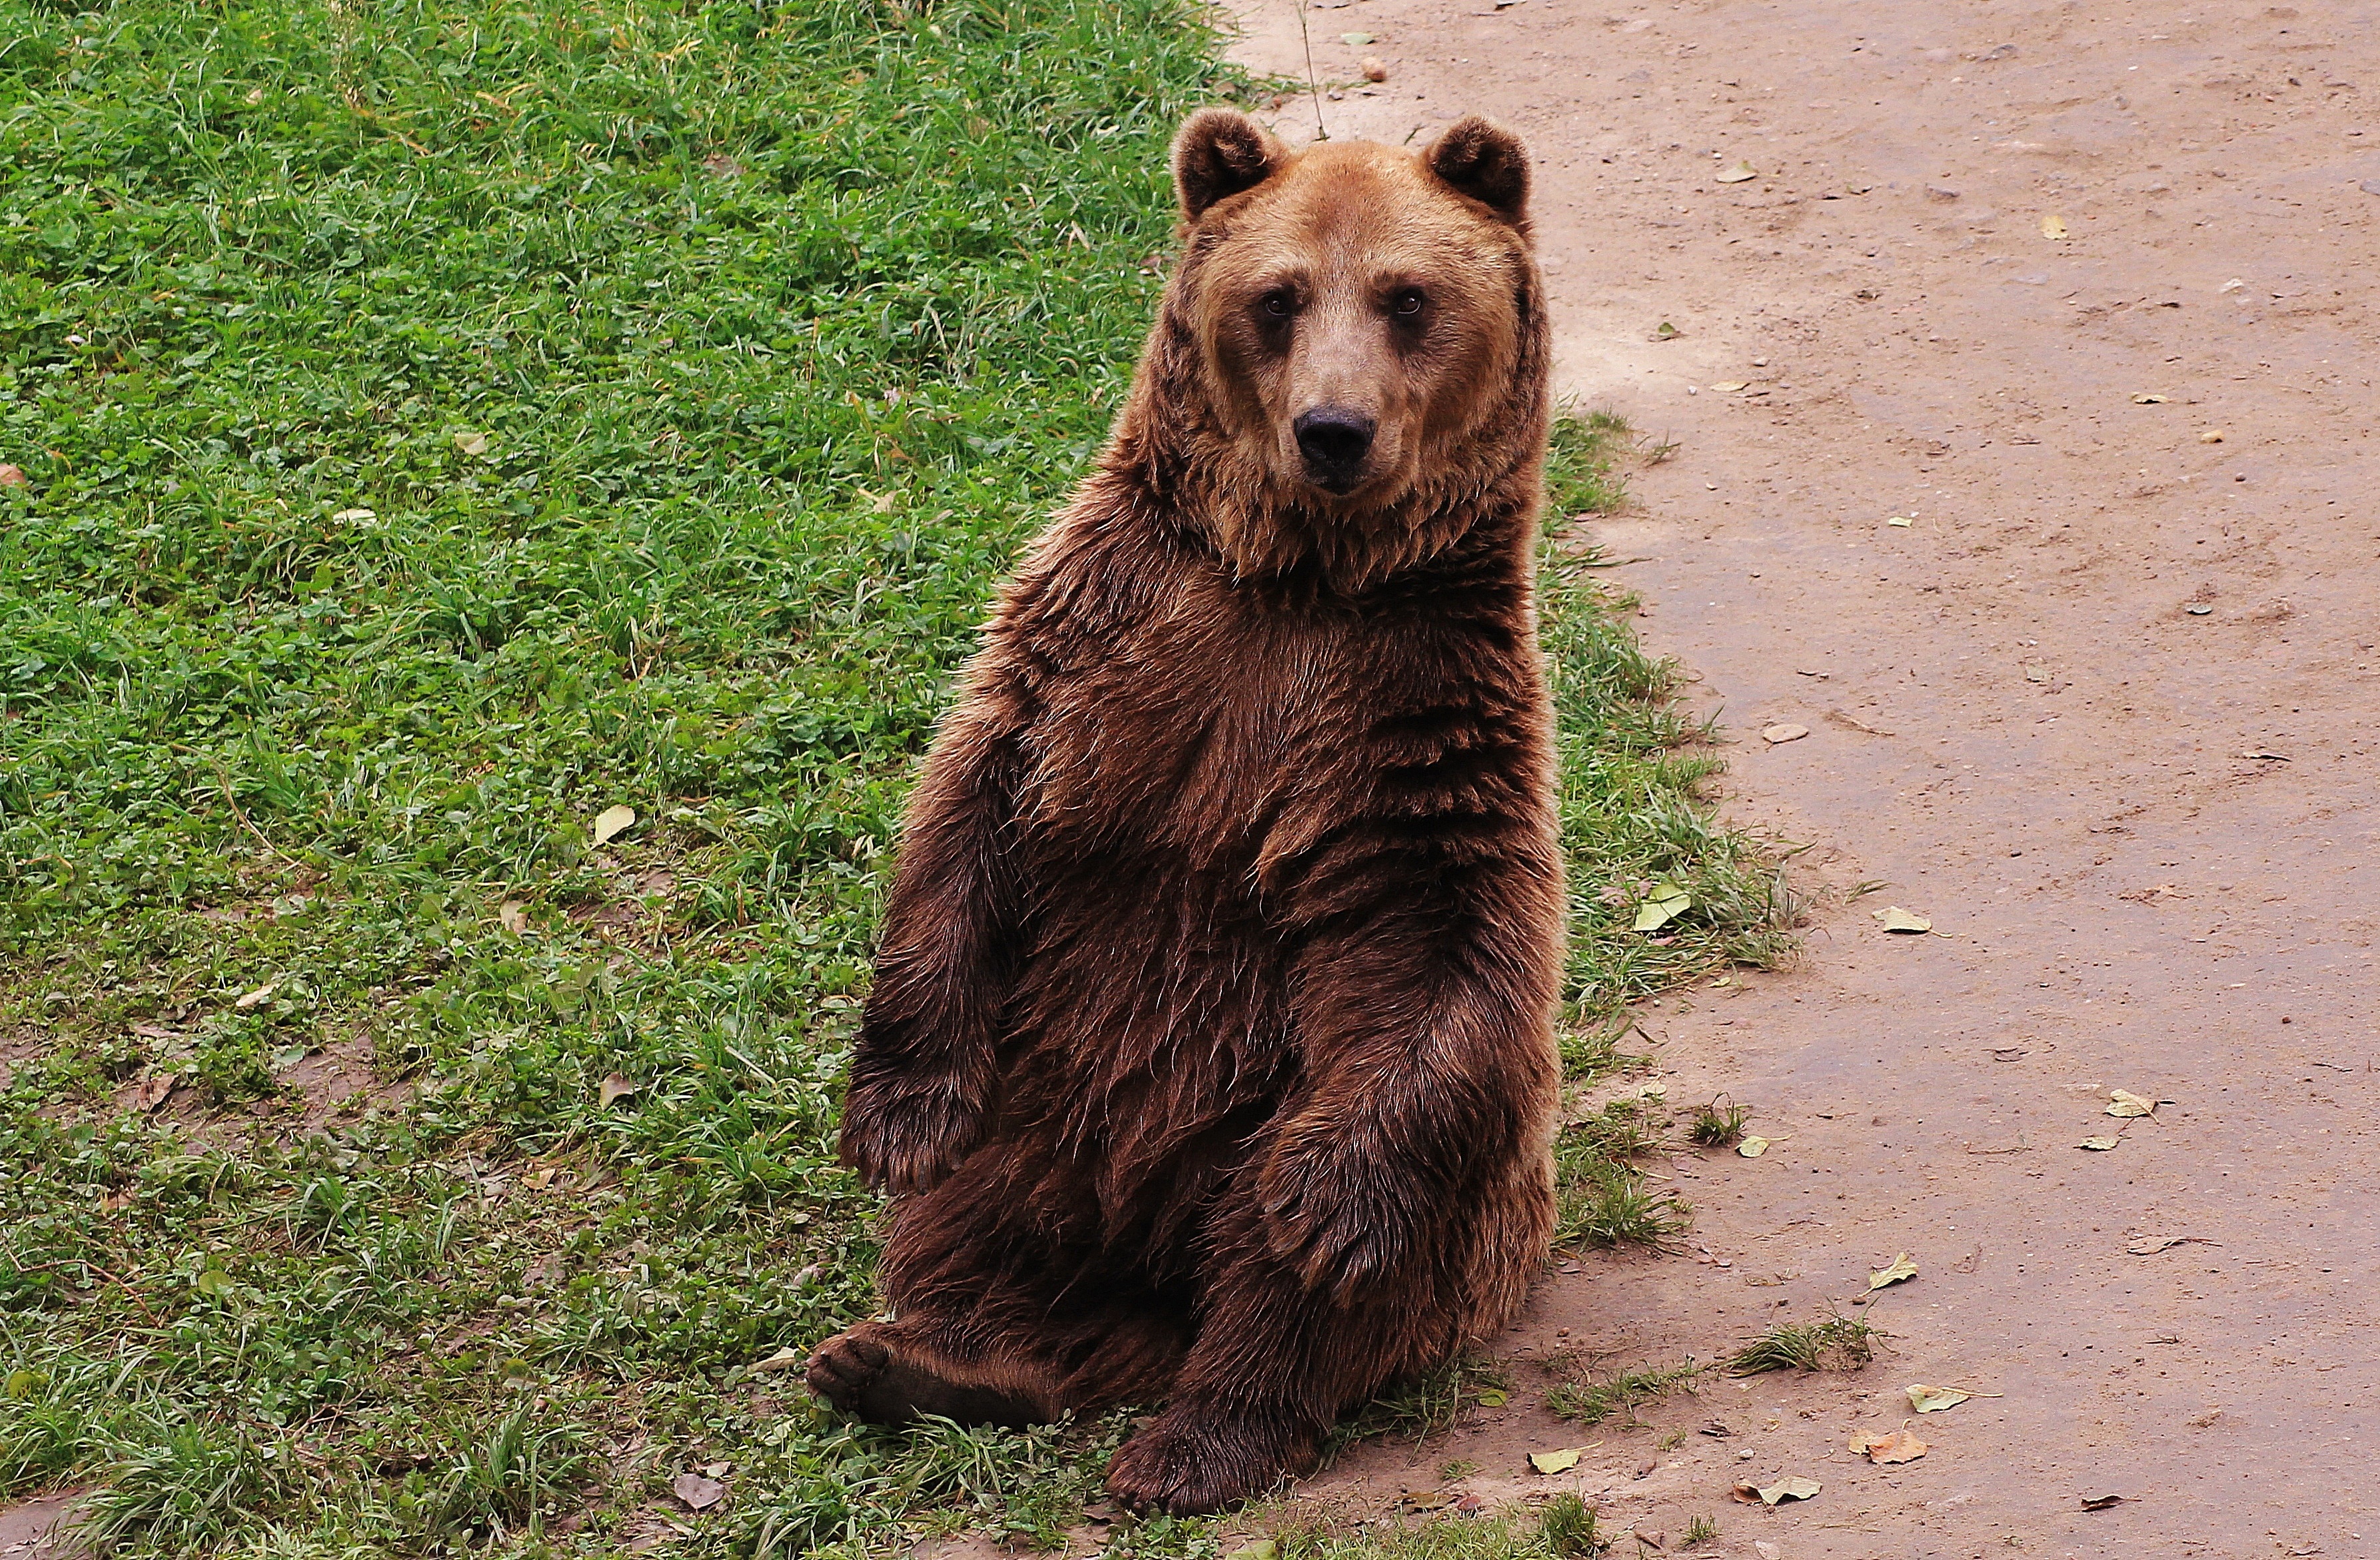
bear, brown, mammal, fauna, brown bear, teddy bear, vertebrate, the bear, grizzly bear